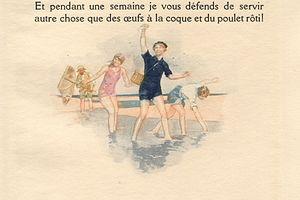
Illustration par René Lelong, page 149 du livre de Colette Les Vrilles de la vigne, en fin de la nouvelle Partie de pêche. Éditions Kra.